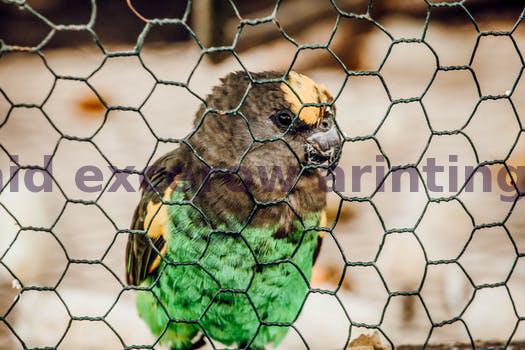
Label: Watermark